Barisan Nasional

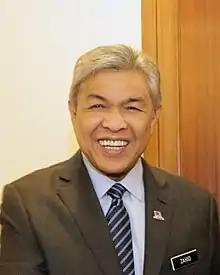
Ahmad Zahid Hamidi, the incumbent Chairman of Barisan Nasional.

Barisan Nasional has 30 MPs in the House of Representatives, with 26 MPs (or 92.5%) of them from UMNO.